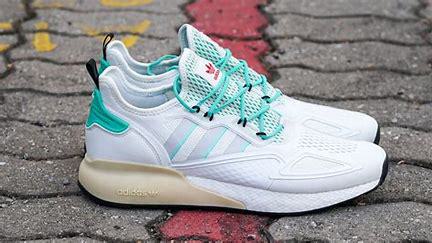
Brand: Adidas
Model: ZX 2K Boost